Shanti Ashram

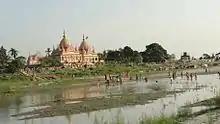
"Shanti Ashram", on the banks of the river Brahmaputra

Shanti Ashram or Saraswat Math was sheltered in the lap of a formidable, meadow situated within six miles of Jorhat . On one side of Math, there was a tribal village and the three sides were covered with jungle growth. Mariyani-Jorhat, light rail-ways, passed through the tribal village up to "Kokilamukh". The Himalaya mountain ranges are situated on the north of this place, "Udayagiri" (name of mountain) on the East and Naga hills on the South.